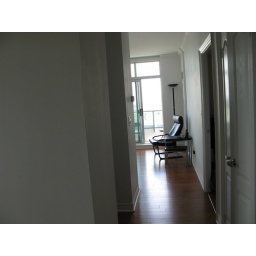
The view upon entering the house. the 2nd bedroom is the first left. 4 piece bathroom is to the immediate right.